Jorasanko Thakur Bari

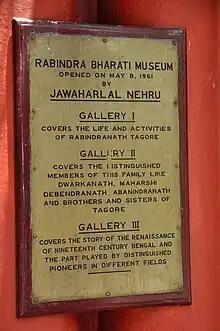
Inaugural Plaque - Rabindra Bharati Museum - Maharshi Bhavan - Jorasanko Thakur Bari. It was inaugurated by Jawaharlal Nehru, the first Prime Minister of India.

The Government of West Bengal had long initiated the plan to establish a University in honour of one of Bengal's greatest poet-philosopher Rabindranath Tagore, which finally took shape in 1961. The year was special as it marked the centenary celebrations of Tagore's birth anniversary. Accordingly, under the Rabindra Bharati Act the University was set up at the Tagores' Jorasanko residence. The University aimed at the advancement of culture and arts. The Rabindra Bharati Museum was formed the following year. Located to the west of Maharshi Bhavan is the "Bichitra Bhavan," another building that was built in 1897 by Rabindranath Tagore himself. The architecture follows closely the colonial style. Partly plastered and painted in white, this red brick structure is imposing, and situated amidst trees like the white frangipani, Champa, Spanish cherry, Ashoka, etc. This building today houses the museum and the archives. It is exhibited on the first floor of the house.